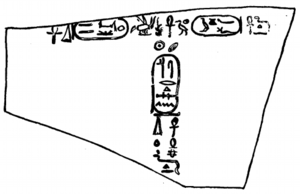
Khoutaouyrê Ougaf est un roi de la XIIIᵉ dynastie. Son classement chronologique a longtemps été débattu, mais l'opinion majoritaire fait de lui le prédécesseur d'Ouserkarê Khendjer.